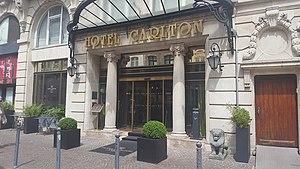
Entrée de l'Hôtel Carlton de Lille
L'hôtel Carlton de Lille est un hôtel quatre étoiles situé sur la place de l'Opéra, à proximité de la Grand'Place, au cœur de la ville de Lille dans le département du Nord.